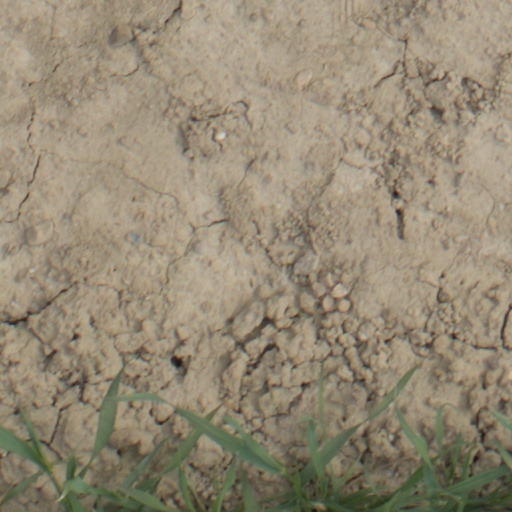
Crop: wheat